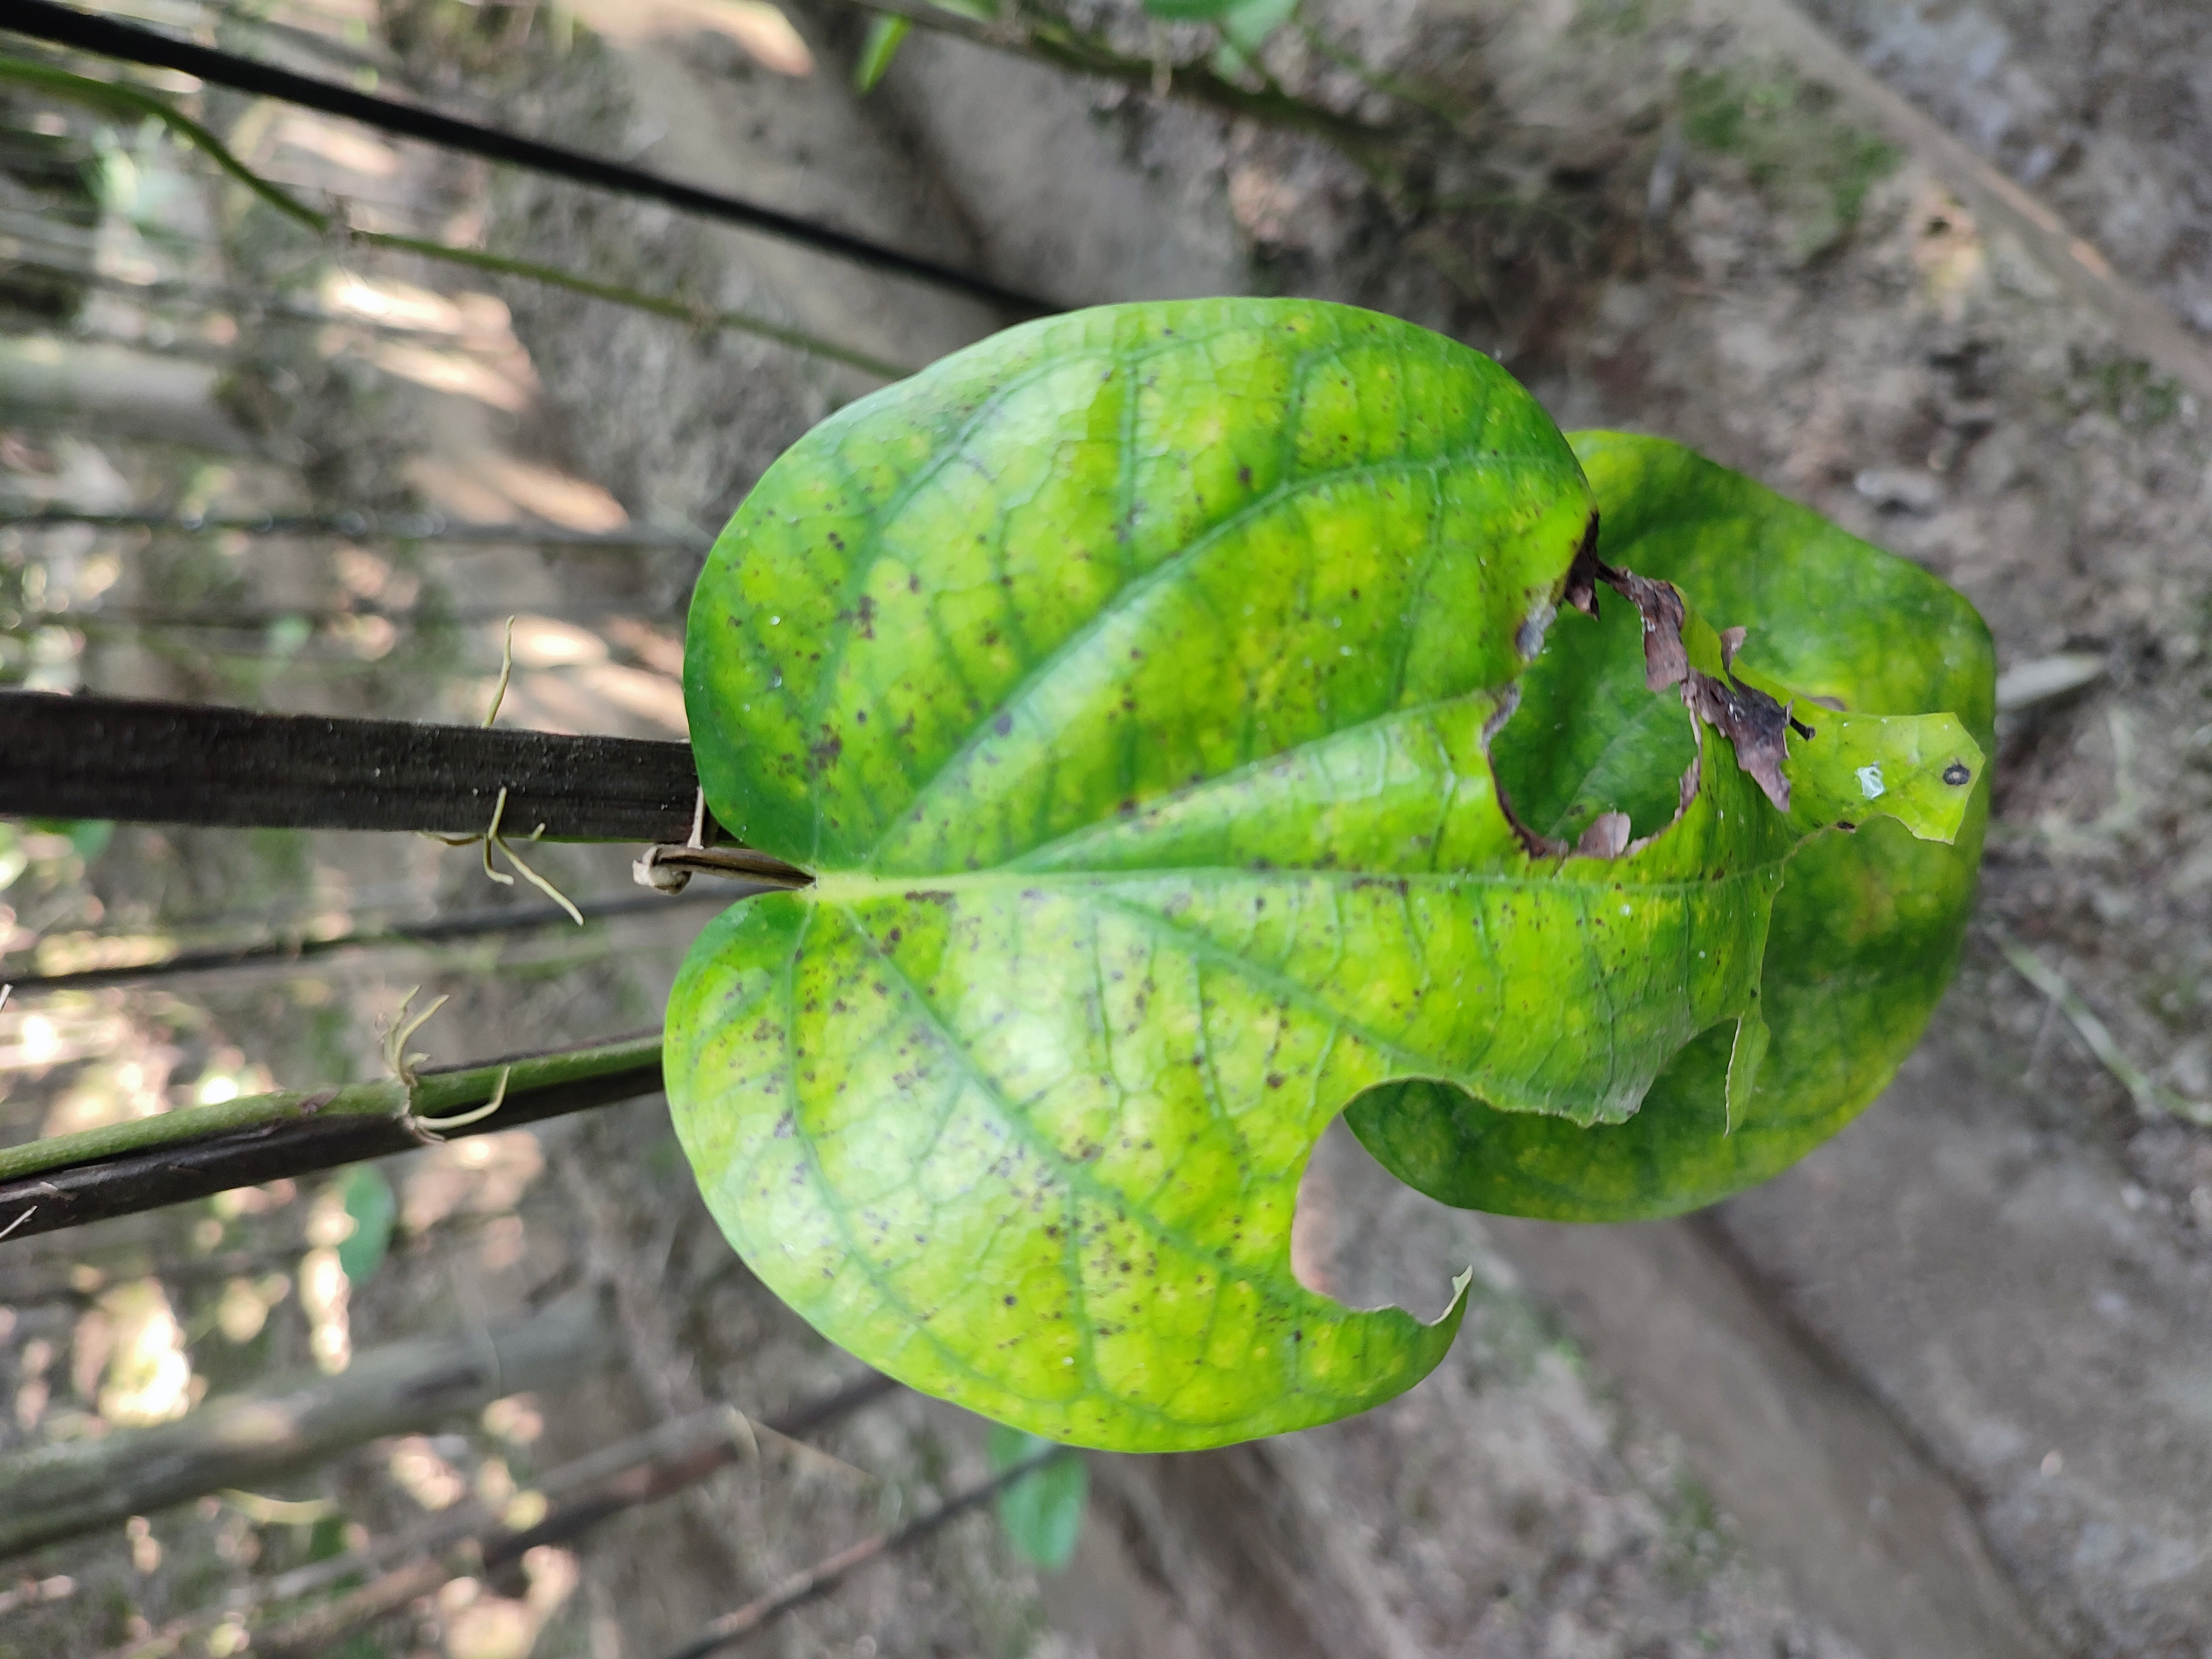
Label: Bacterial_Leaf_Disease